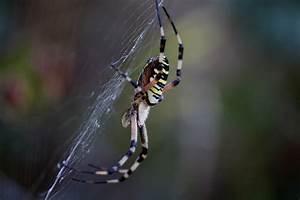
spider